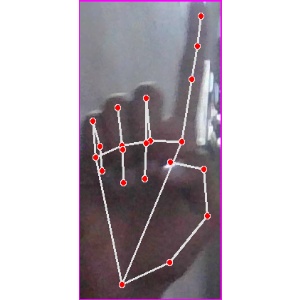
अक्षर: क